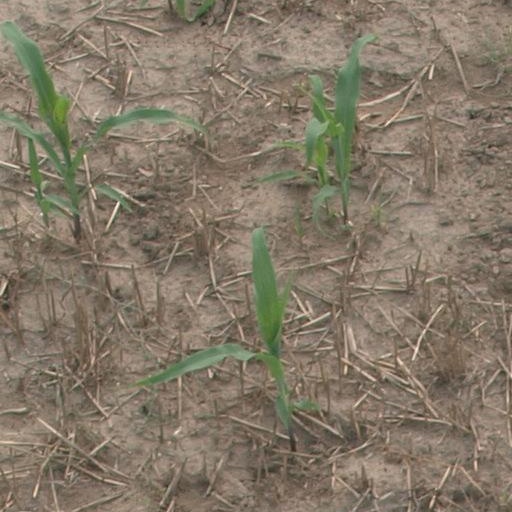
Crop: maize; corn